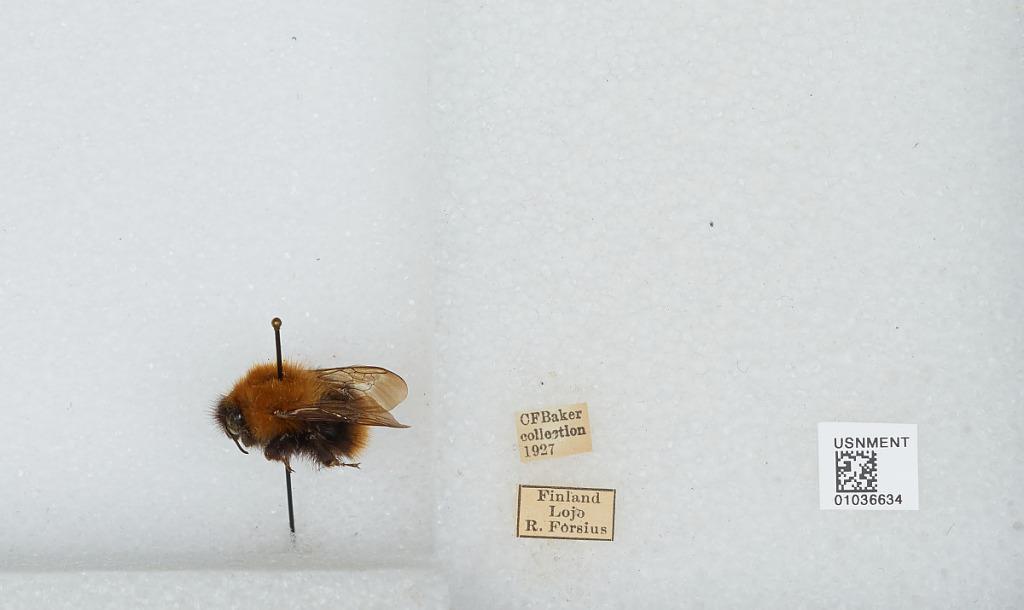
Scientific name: Bombus (Thoracobombus) pascuorum (Scopoli)
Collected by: R. Forsius
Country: Finland
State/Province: Uusimaa
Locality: Lohja
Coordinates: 60.25, 24.07